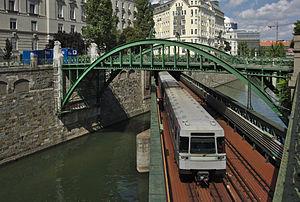
Le Zollamtsbrücke est un pont de Vienne sur la rivière du même nom entre les arrondissements d'Innere Stadt et de Landstrasse.